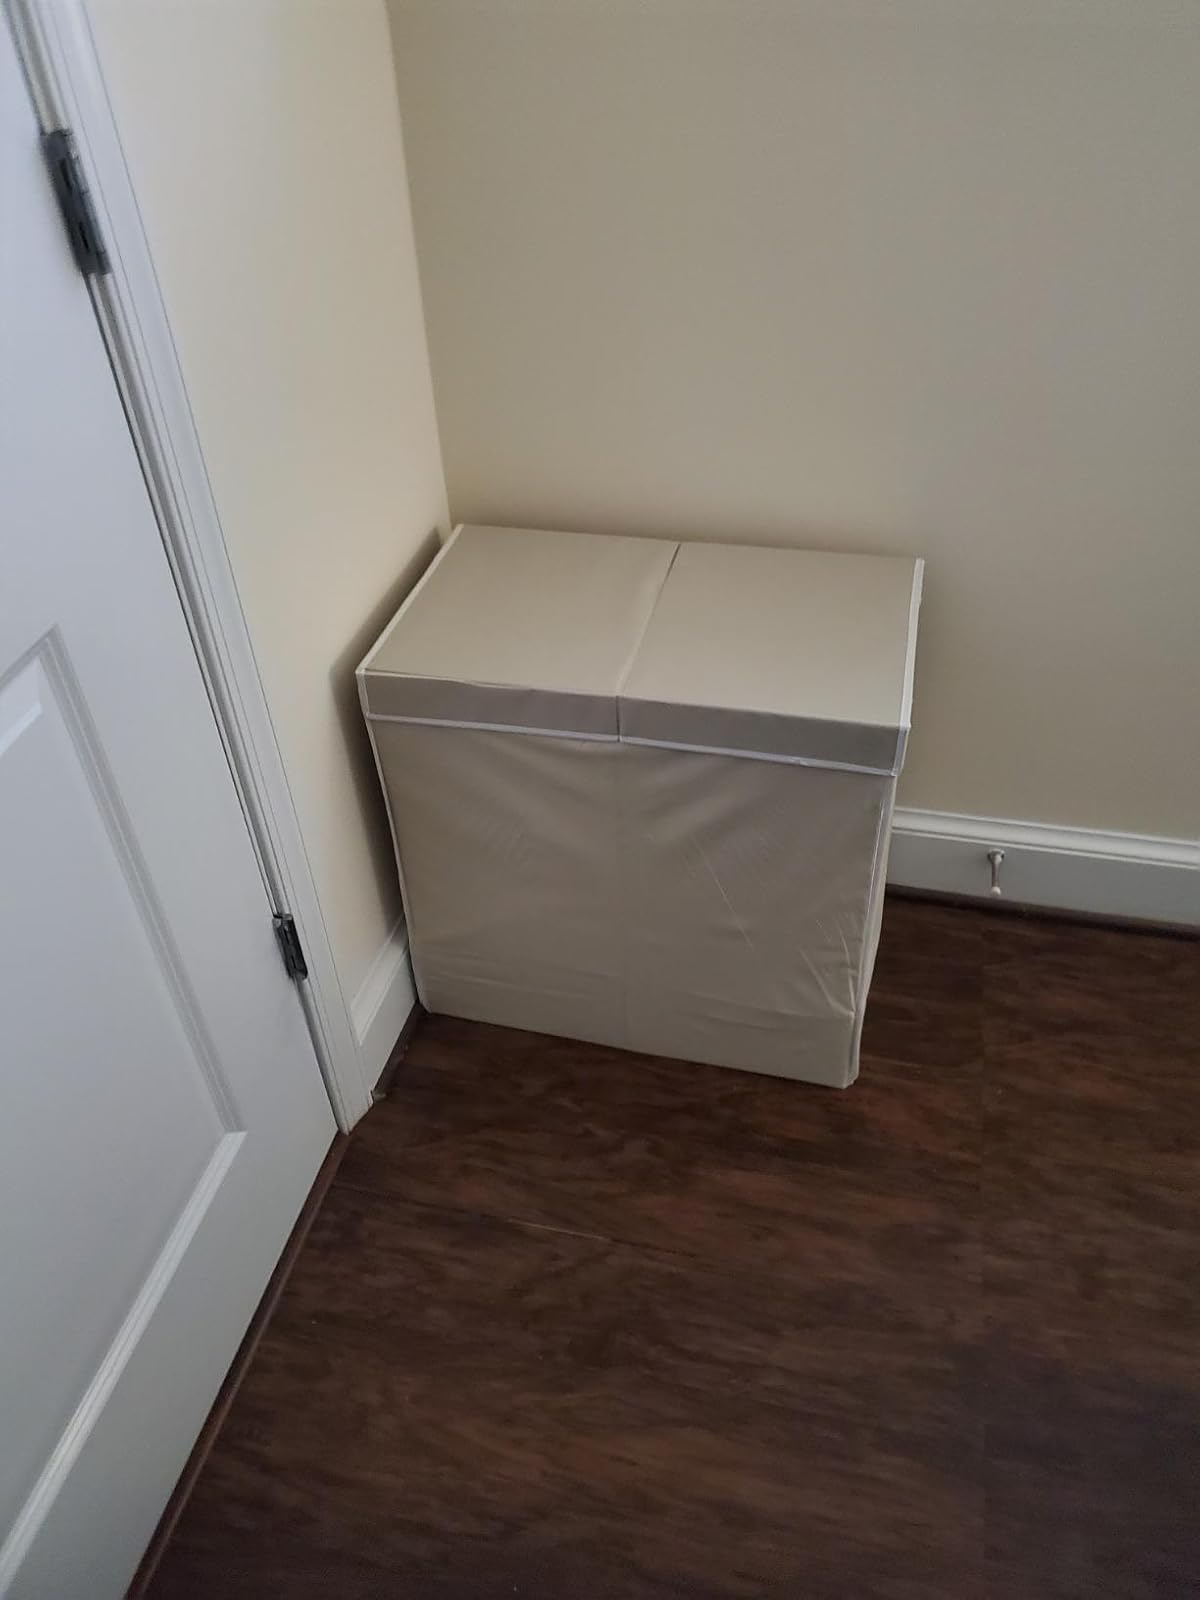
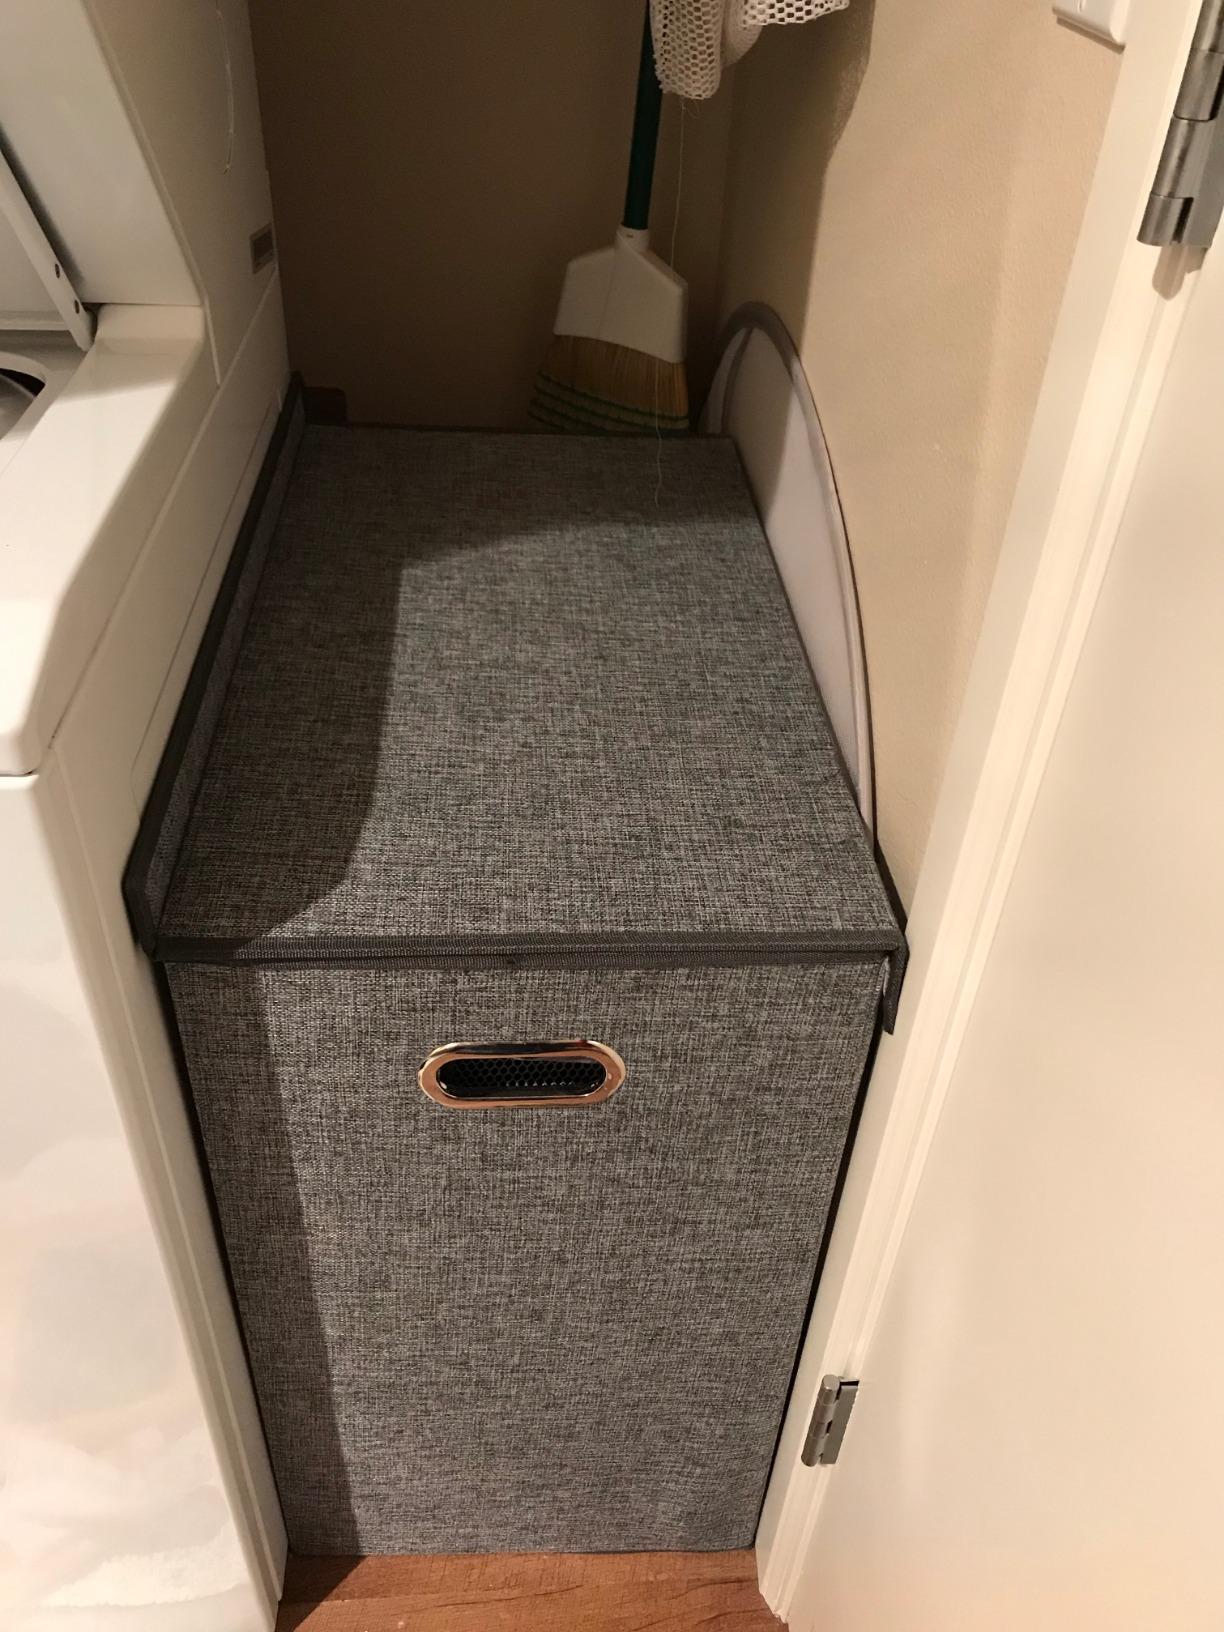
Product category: items_hamper
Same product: no